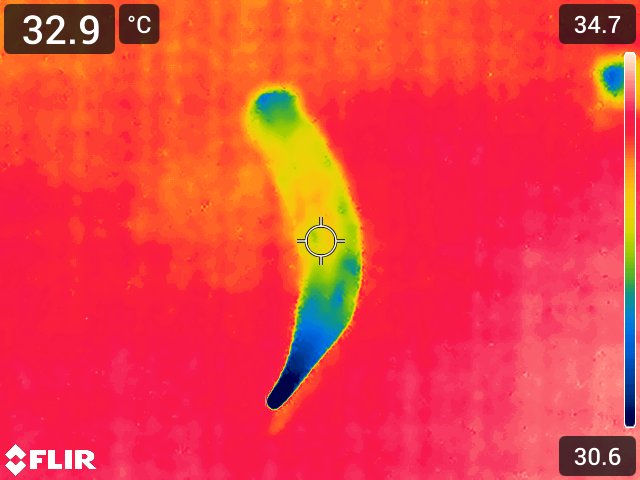
Maturity: over_matured